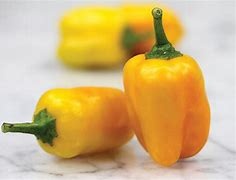
Label: capsicum